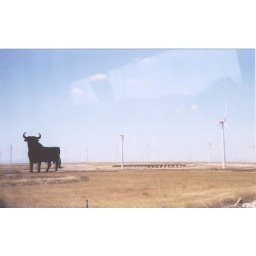
one of the famous black bulls in front of a wind farm. (no its not a real bull).